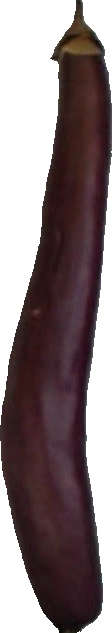
Label: eggplant_long_1